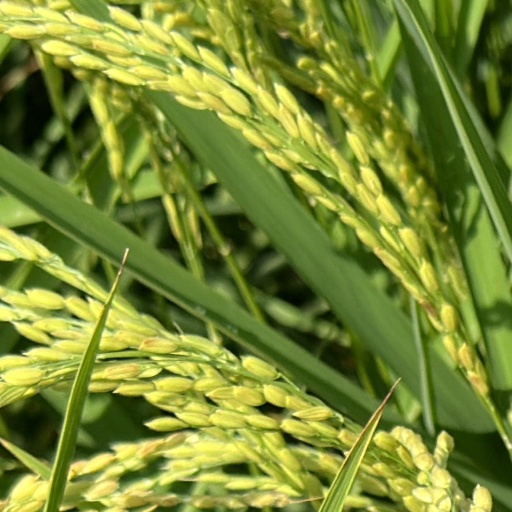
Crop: rice